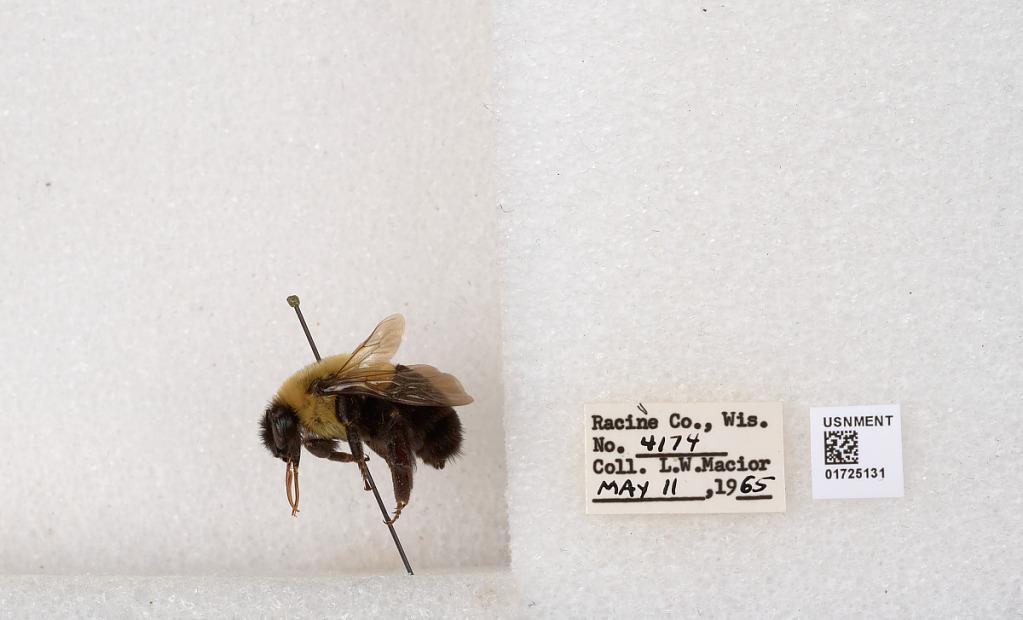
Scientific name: Bombus impatiens Cresson
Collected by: L. Macior
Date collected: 1965-5-11
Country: United States
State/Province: Wisconsin
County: Racine
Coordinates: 42.7299, -87.8123